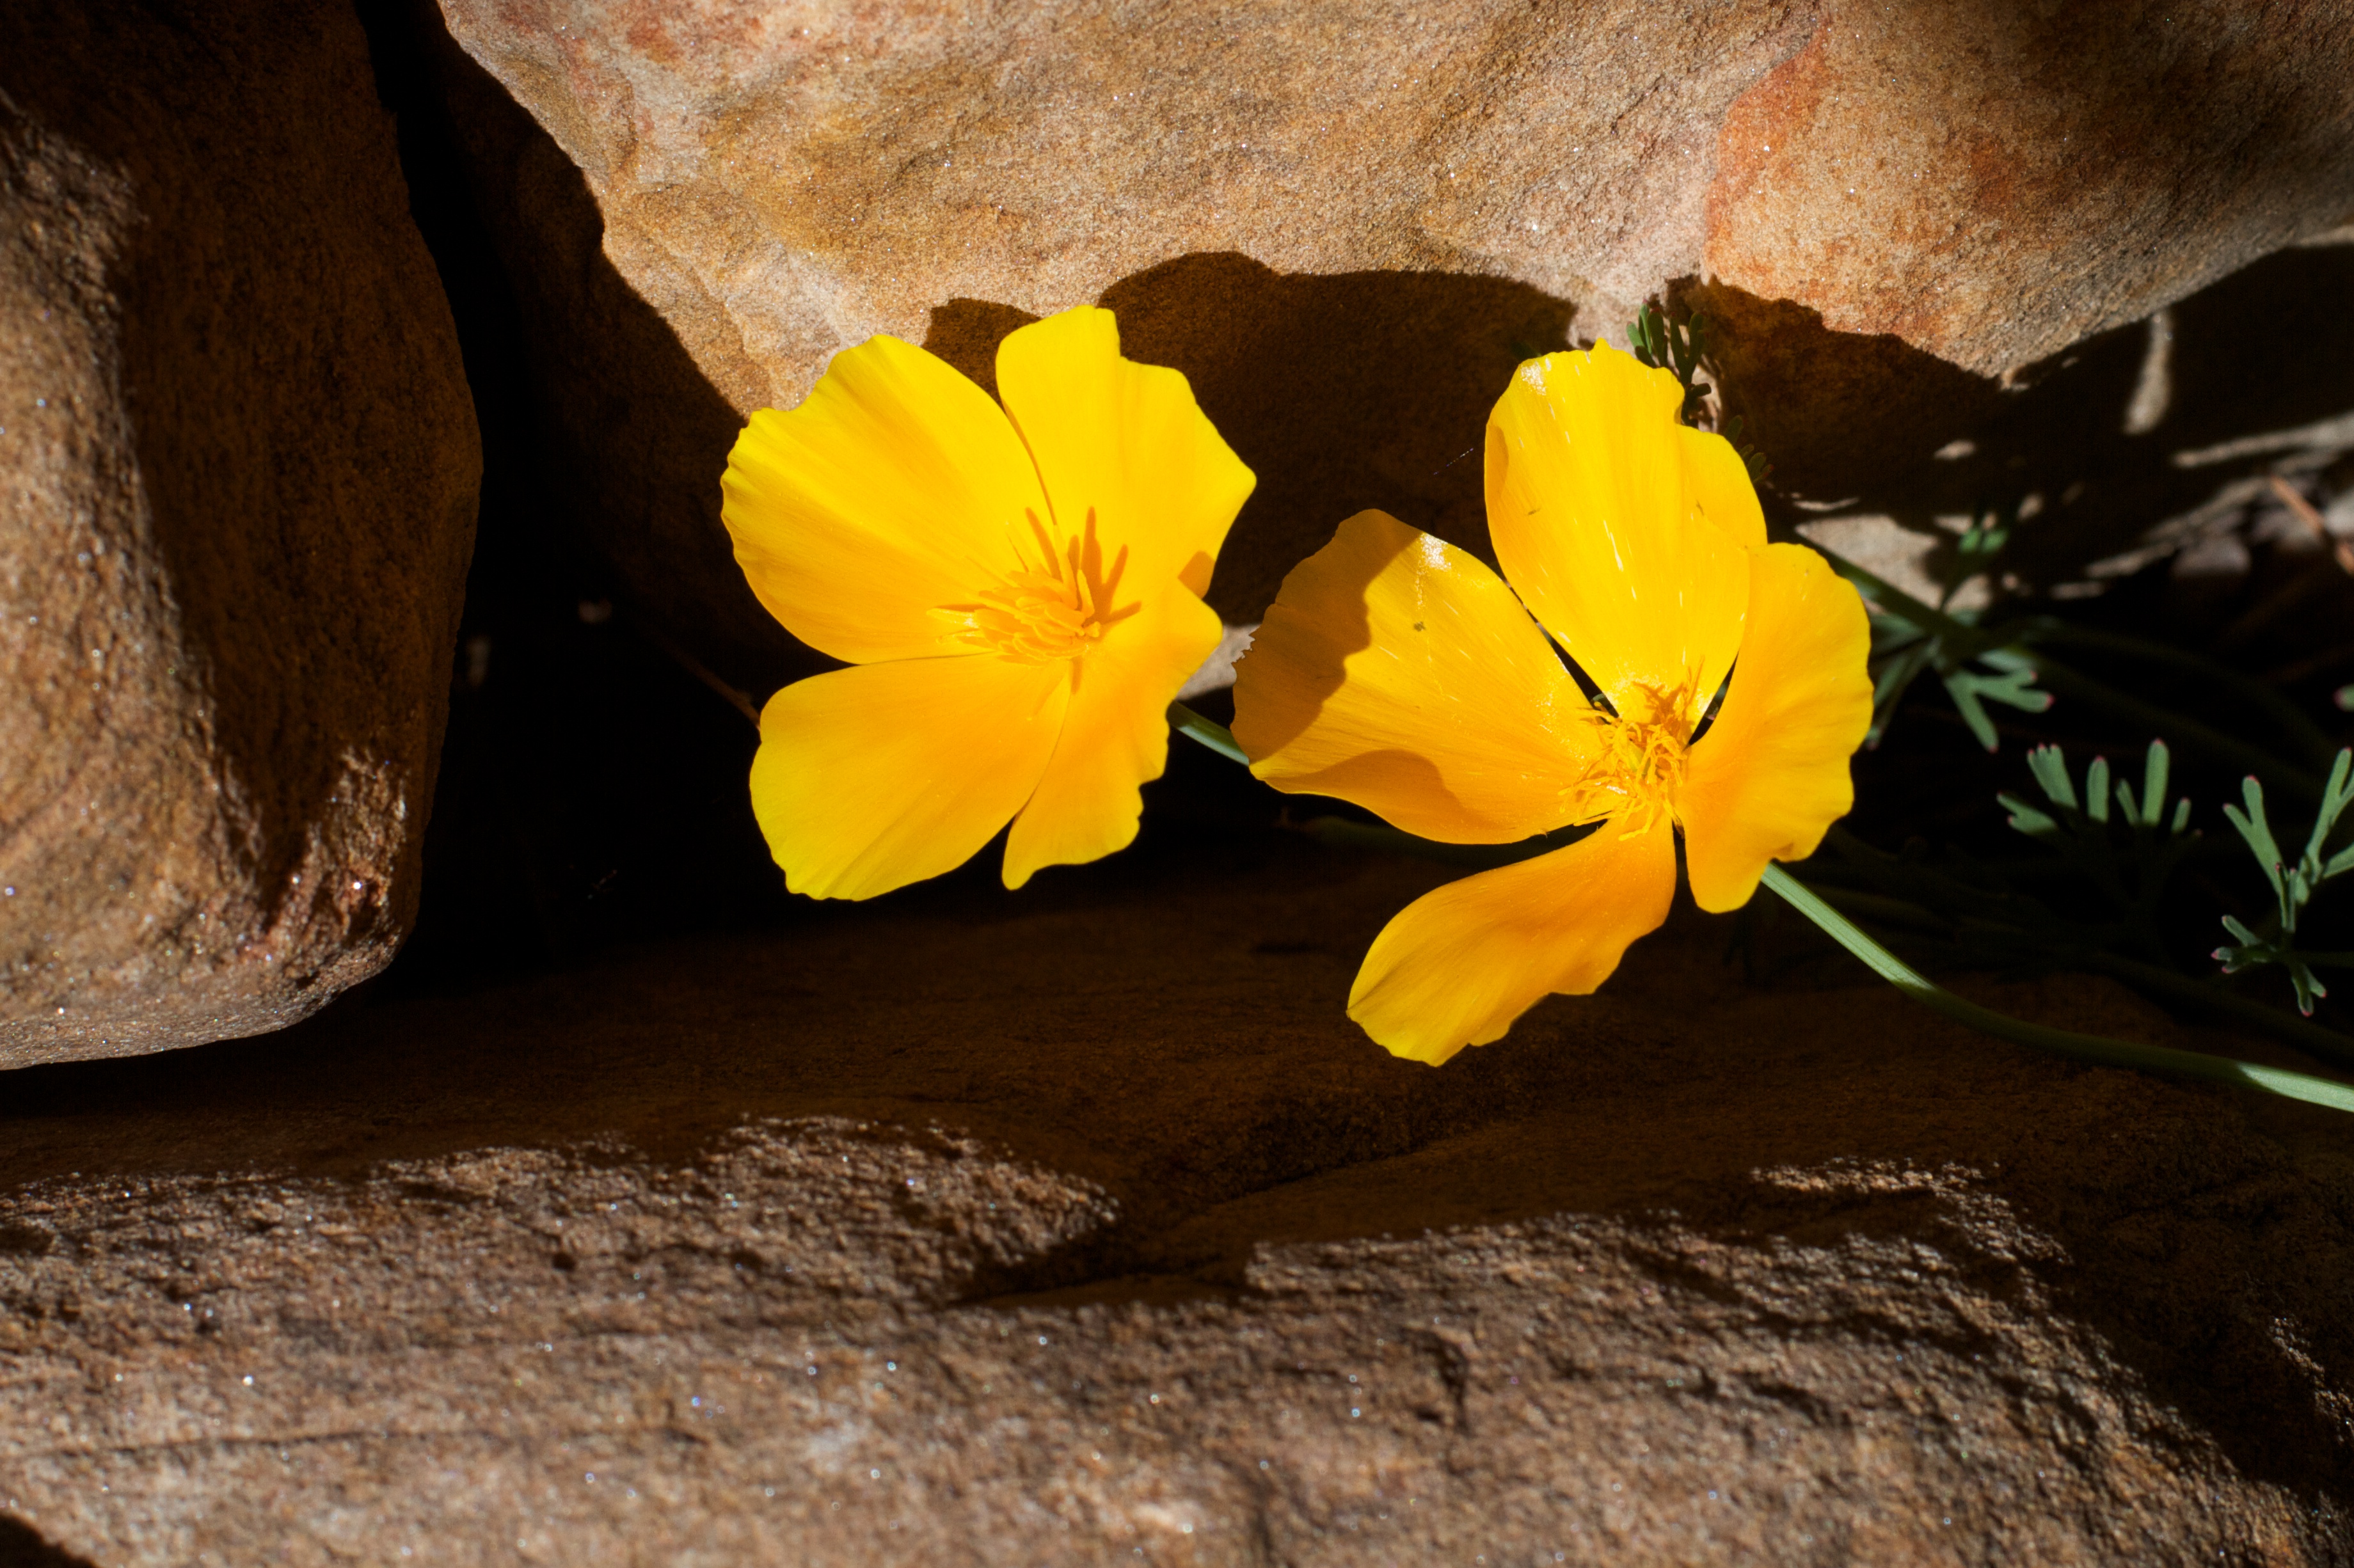
nature, plant, photography, sunlight, leaf, flower, petal, yellow, flora, wildflower, close up, poppy, macro photography, flowering plant, land plant